1988 Summer Olympics

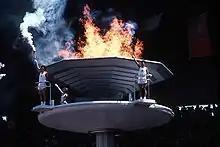
Kim Won-tak (athlete), Chong Son-man (teacher) and Son Mi-jong (dance student) during the lighting of the 1988 Summer Olympic cauldron

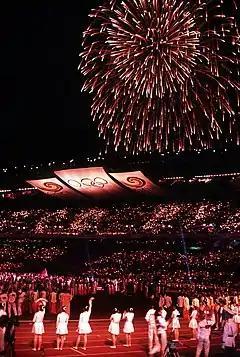
Fireworks at the closing ceremony of the 1988 Summer Olympics

Live doves were released during the opening ceremony as a symbol of world peace, but a number of the doves were burned alive or suffered major trauma by the lighting of the Olympic cauldron. As a result of protests following the incident, the last time live doves were released during the opening ceremony was in 1992 in Barcelona, at the start of the ceremony. Balloon doves were released in 1994 Winter Olympics and the 1998 Winter Olympics and paper doves were used at the Atlanta Ceremony in 1996.